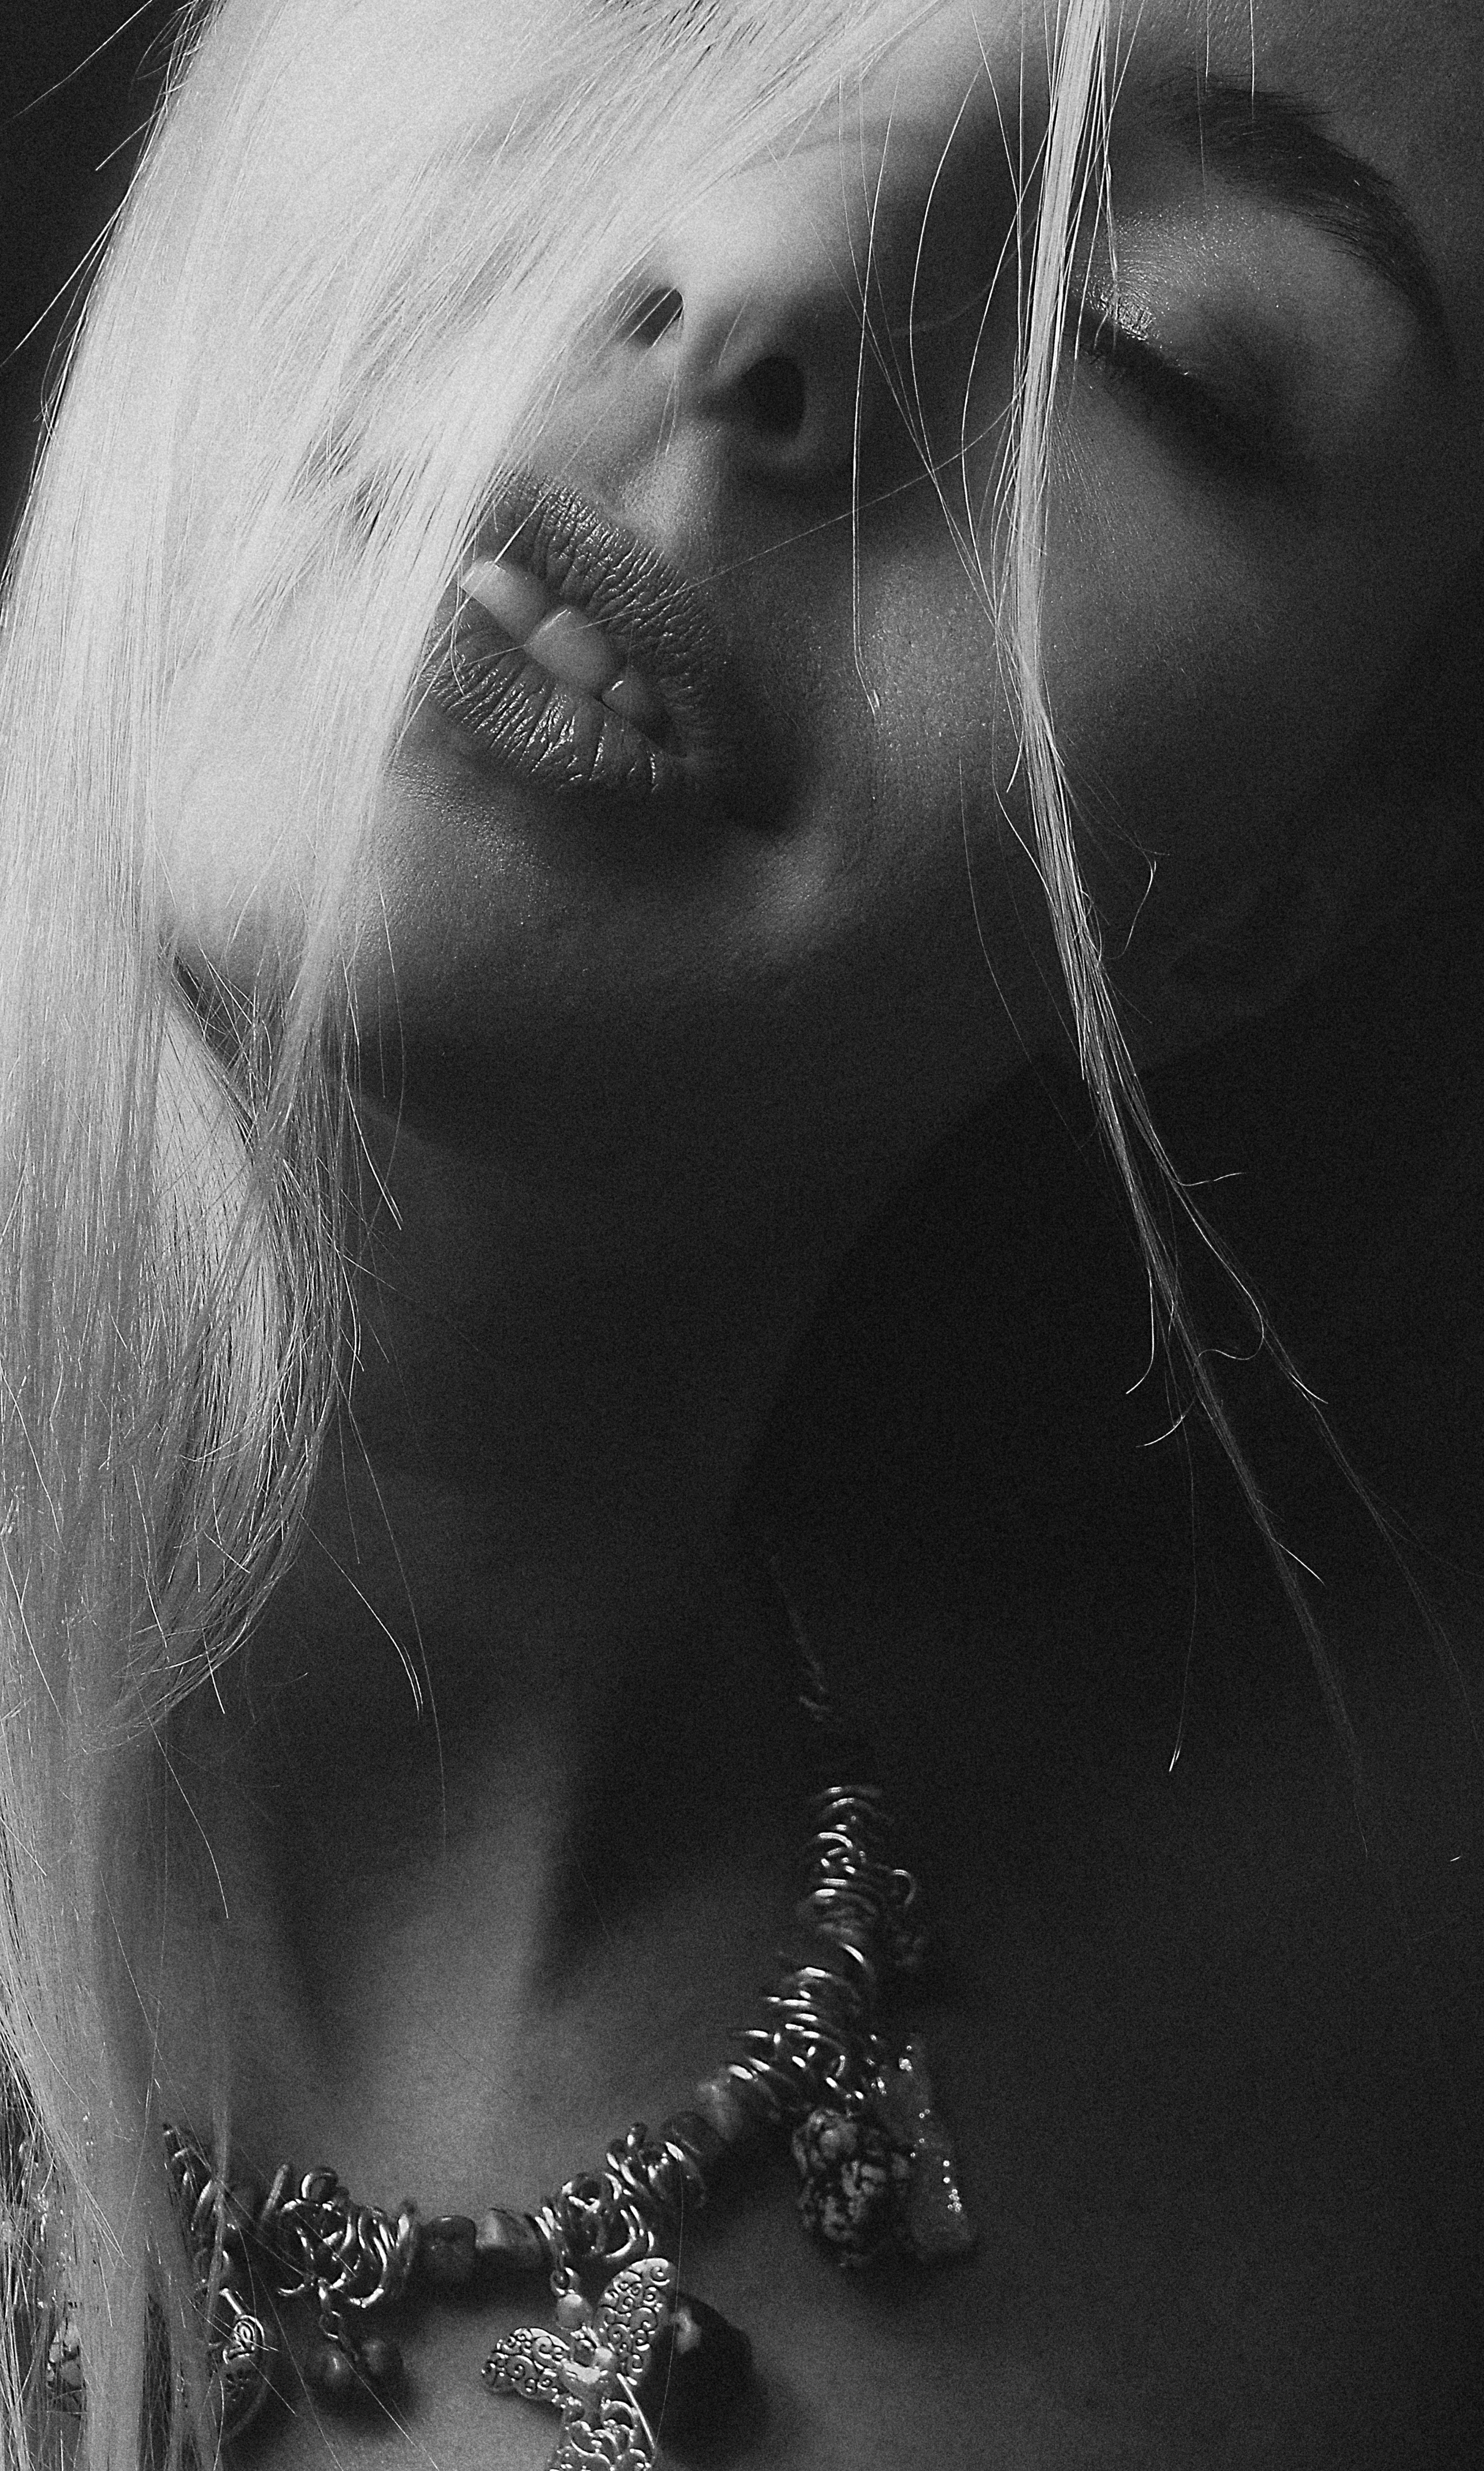
girl, portrait, retro, face, beautiful, look, studio, monochrome, donate, nose, lip, eyebrow, mouth, liquid, eyelash, water, flash photography, jaw, neck, gesture, black and white, style, chest, monochrome photography, darkness, trunk, close up, jewellery, fashion accessory, eyewear, art model, stock photography, flesh, still life photography, necklace, portrait photography, abdomen, macro photography, fur, backlighting, photo shoot